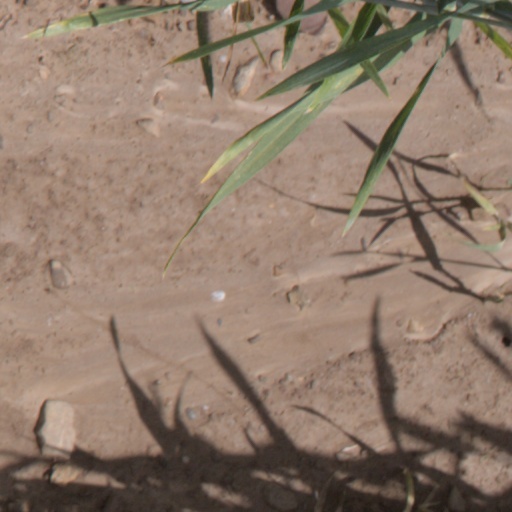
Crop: wheat